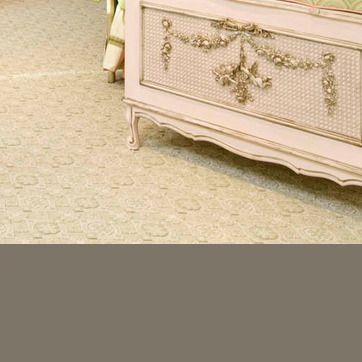
Material: carpet